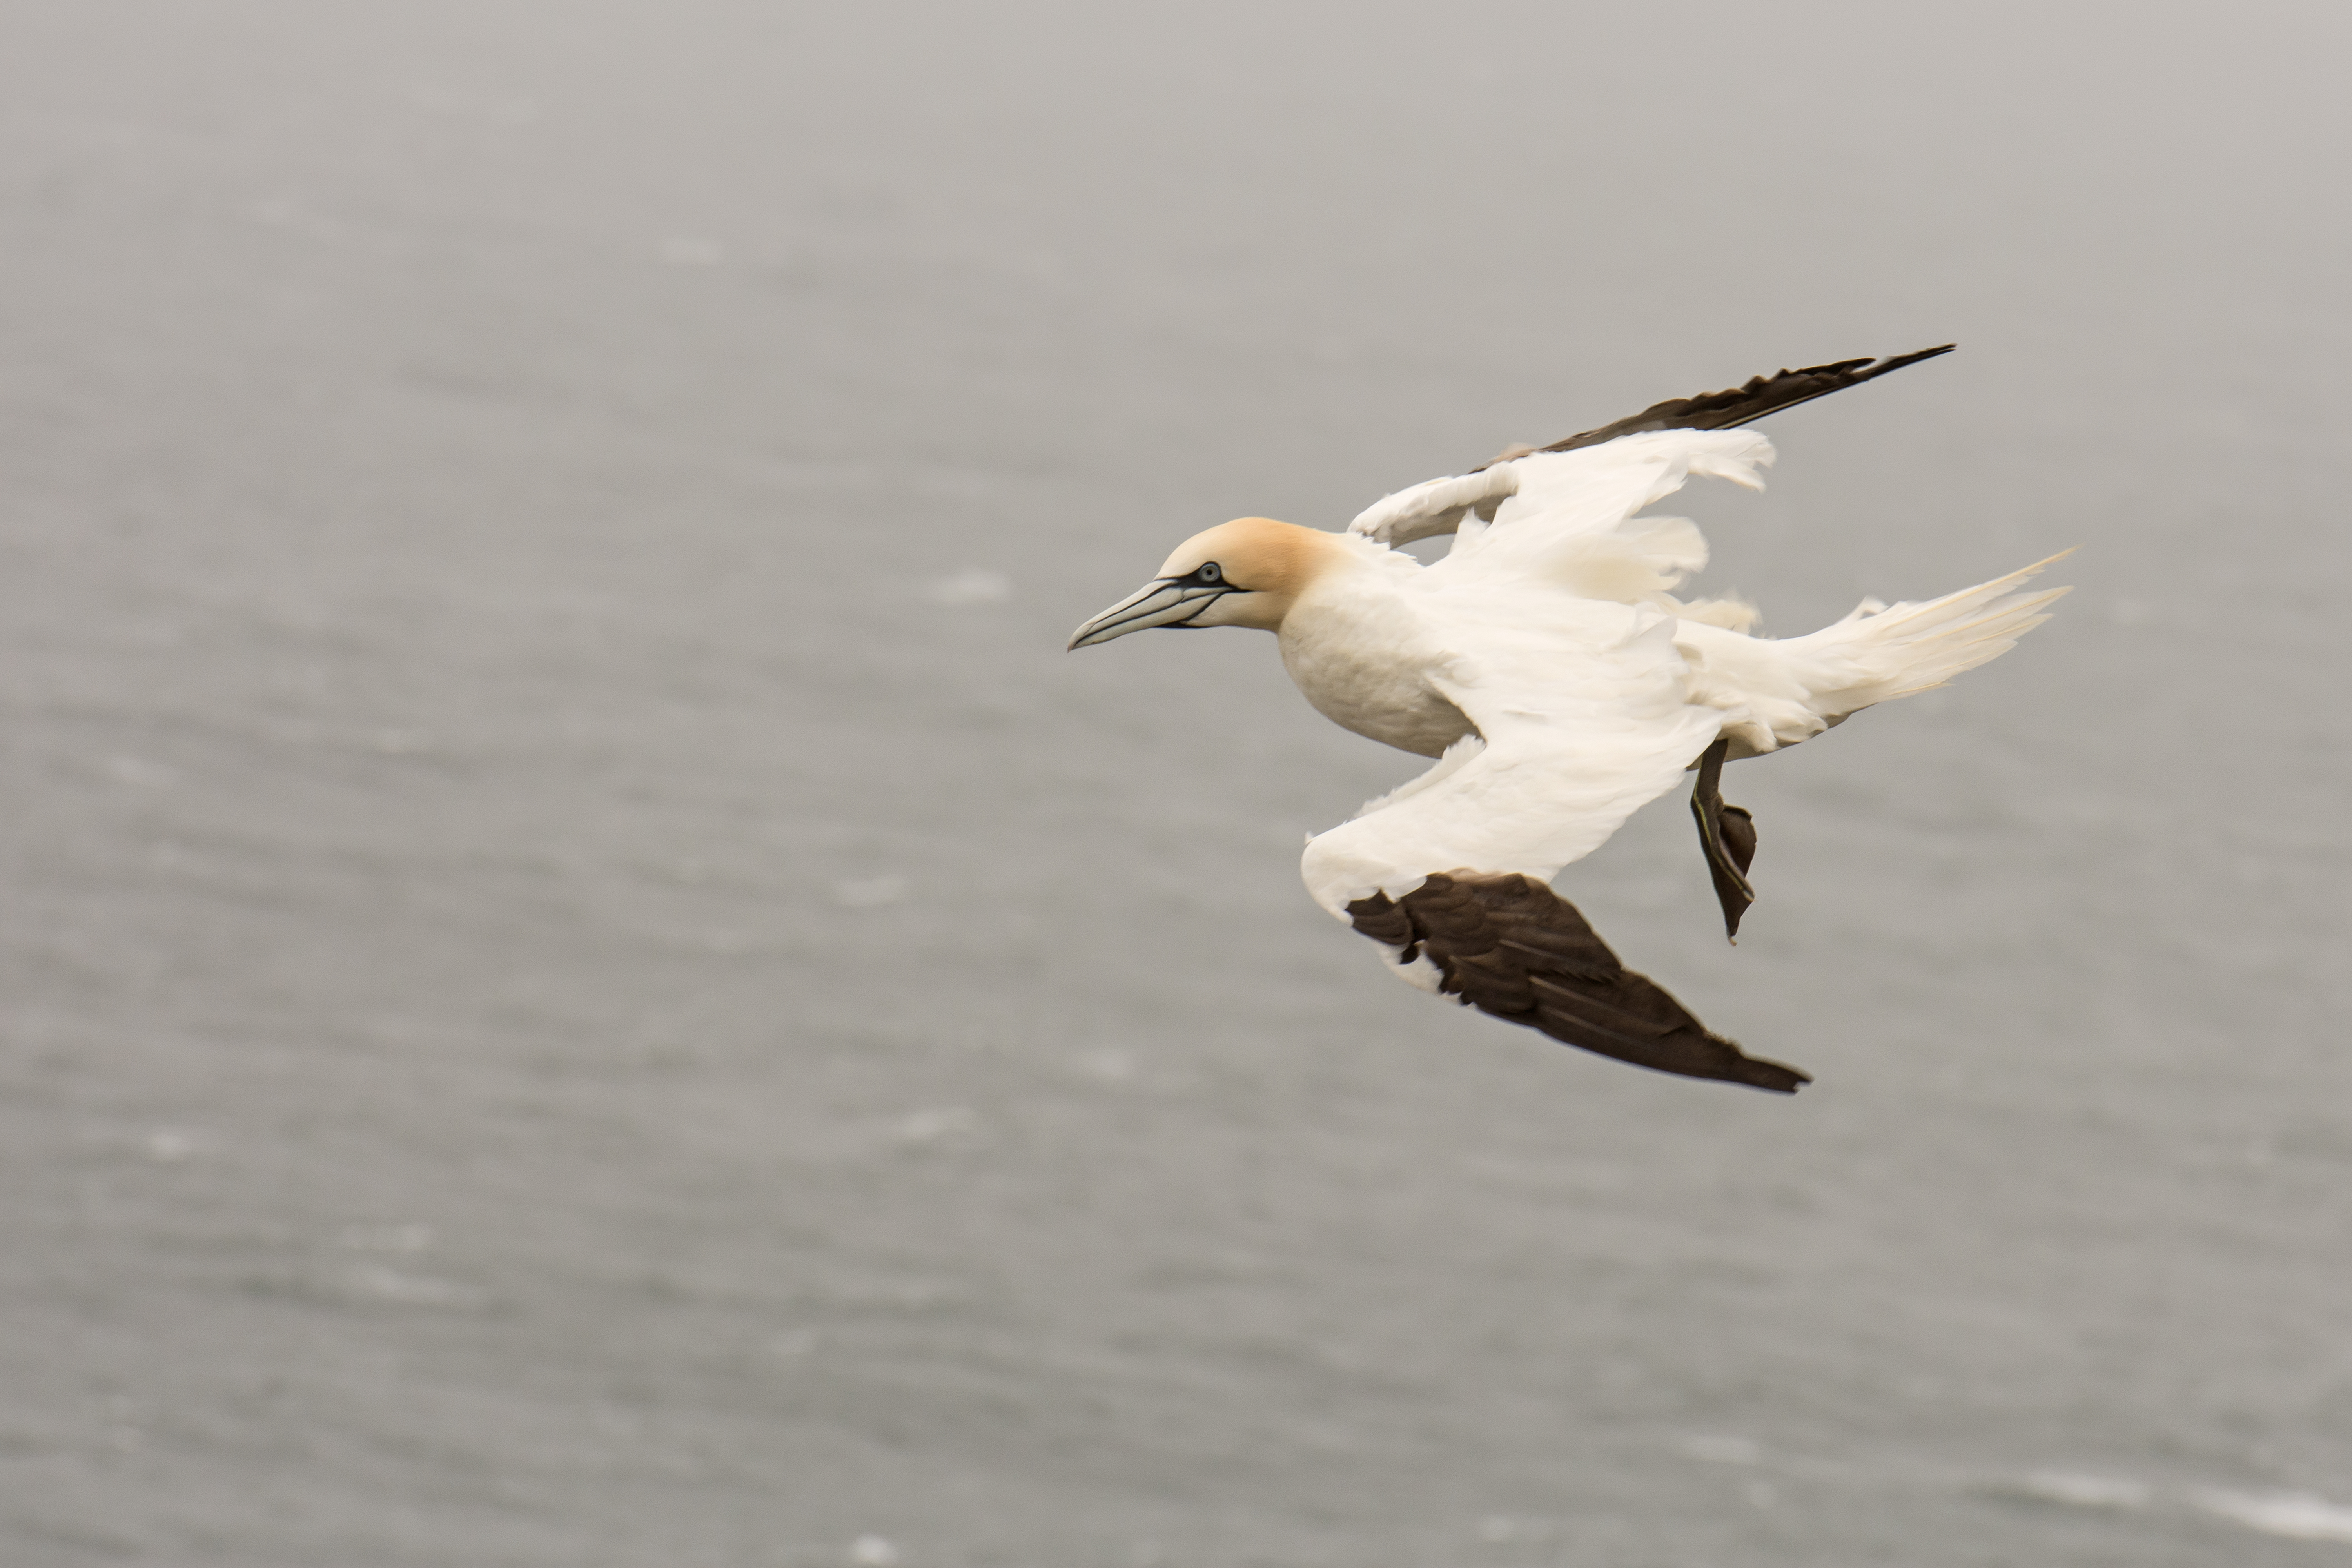
bird, wing, seabird, gull, beak, fauna, vertebrate, albatross, shorebird, charadriiformes, european herring gull